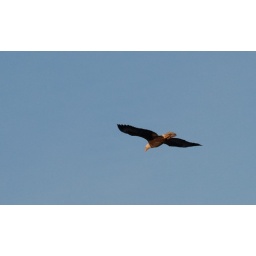
I was walking over the Oshkosh Ave bridge when I saw the guy soaring up the Fox River.